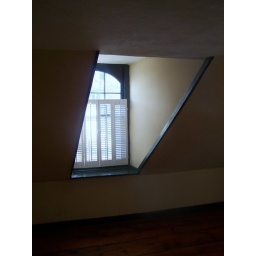
Dormer window in bedroom